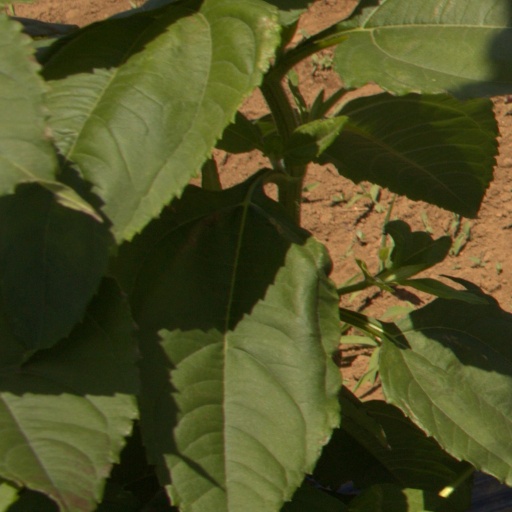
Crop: Jerusalem artichoke